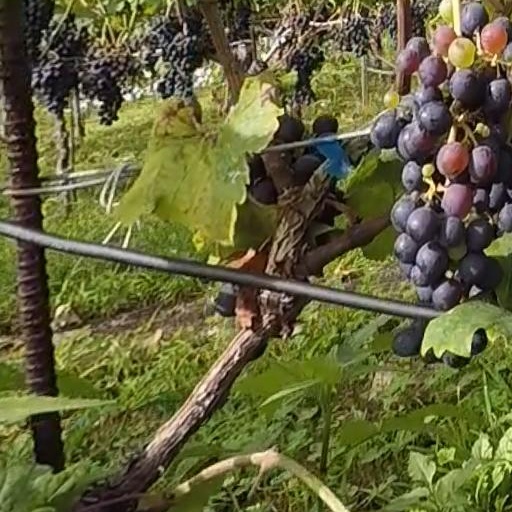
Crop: grape